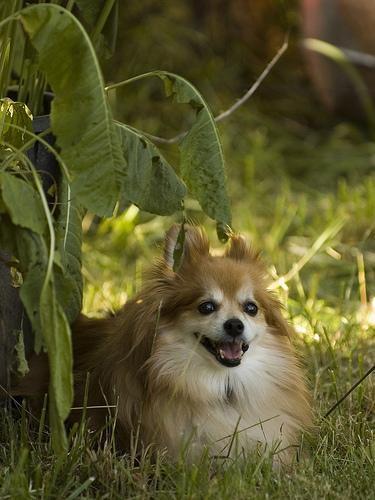
Pomeranian